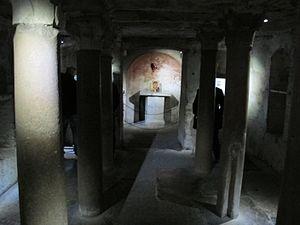
Colonnes antiques et cryptes de Santa Maria in Cosmedin (Rome, Latium, Italie). Italiano: Santa maria in cosmedin, cripta
La basilique Santa-Maria in Cosmedin est une basilique mineure de Rome, située dans le rione de Ripa.
Le forum Boarium est l'un des plus anciens forums romains.